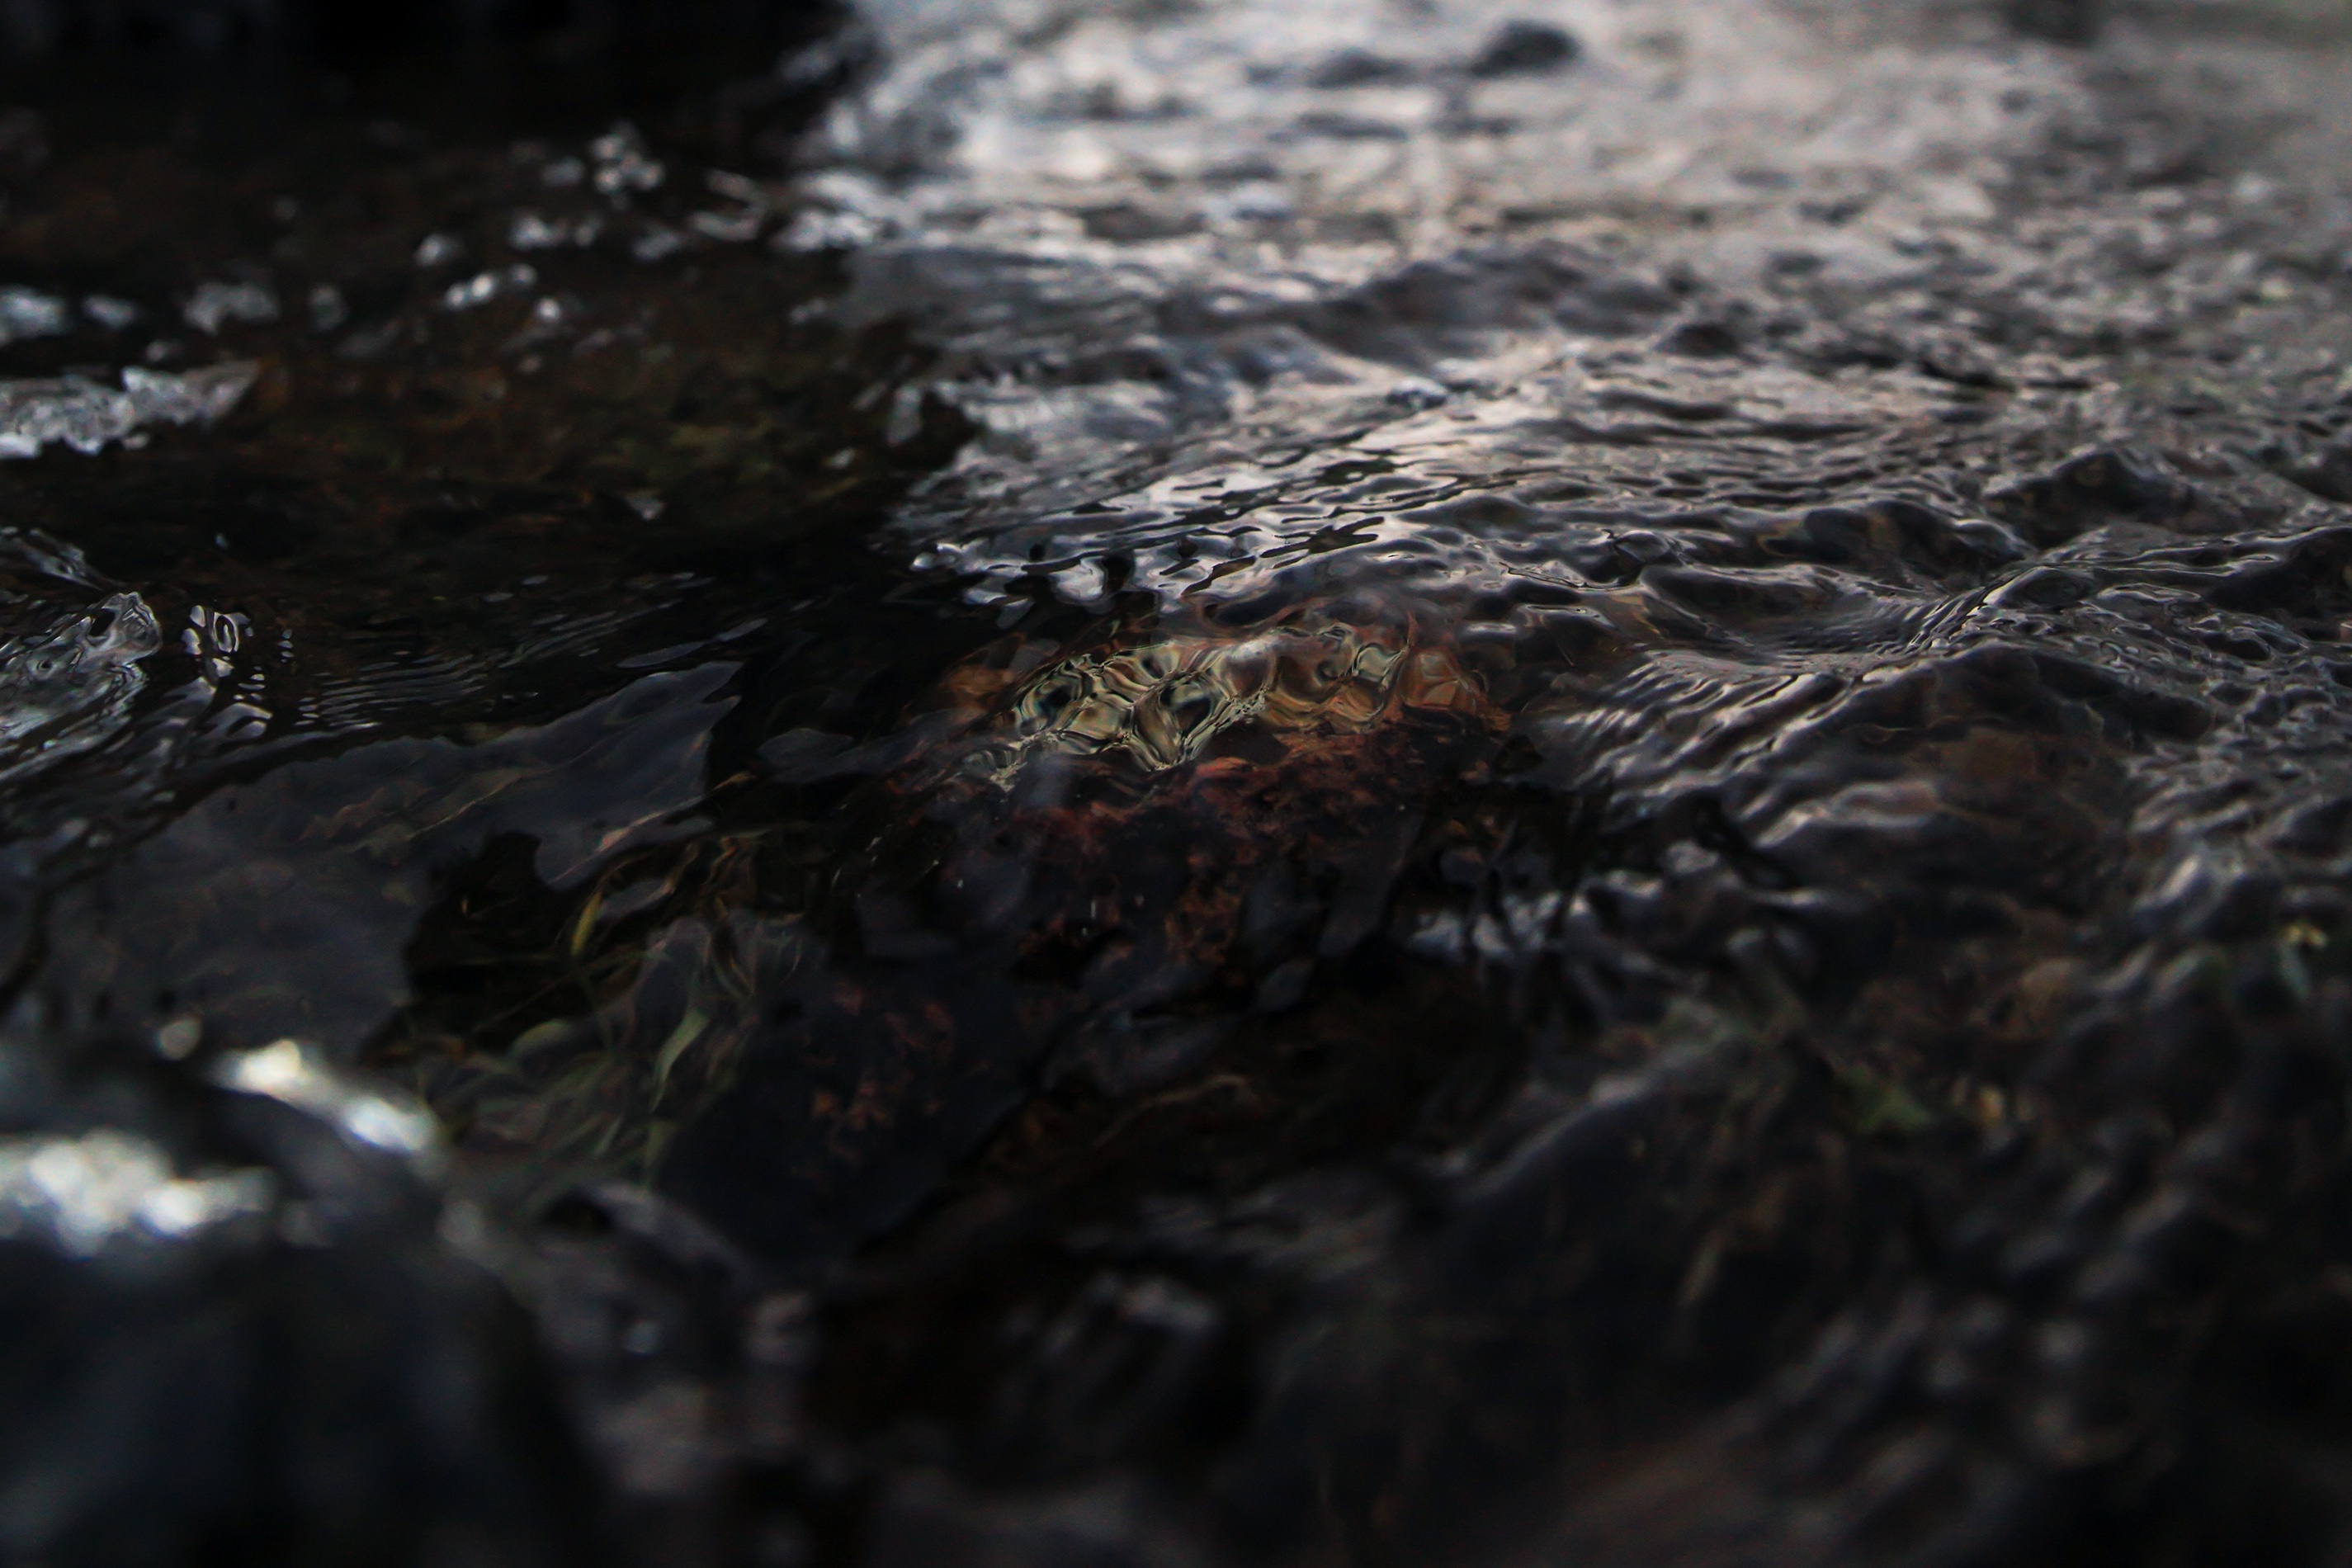
sea, tree, water, nature, rock, sunlight, leaf, wave, river, stream, ice, reflection, soil, material